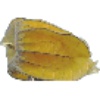
Label: Physalis with Husk 1